Ellington, Northumberland

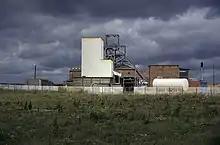
Ellington Colliery

Ellington is a small village in the civil parish of Ellington and Linton, on the coast of Northumberland, England. Ellington is from Ashington, from Morpeth and north of Newcastle upon Tyne.